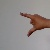
The image shows a hand gesture representing the letter 'Z' in Indian Sign Language.